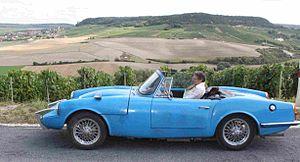
La Sabra est une voiture de sports construite en 1967.